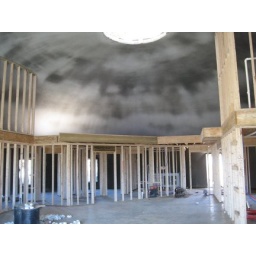
This is the view when standing against the French doors (by the kitchen), looking back into the house.